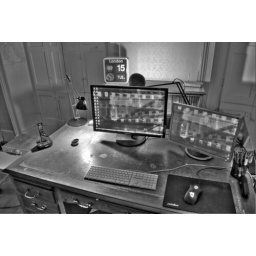
Desk in black and white